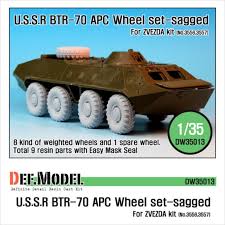
Label: BTR